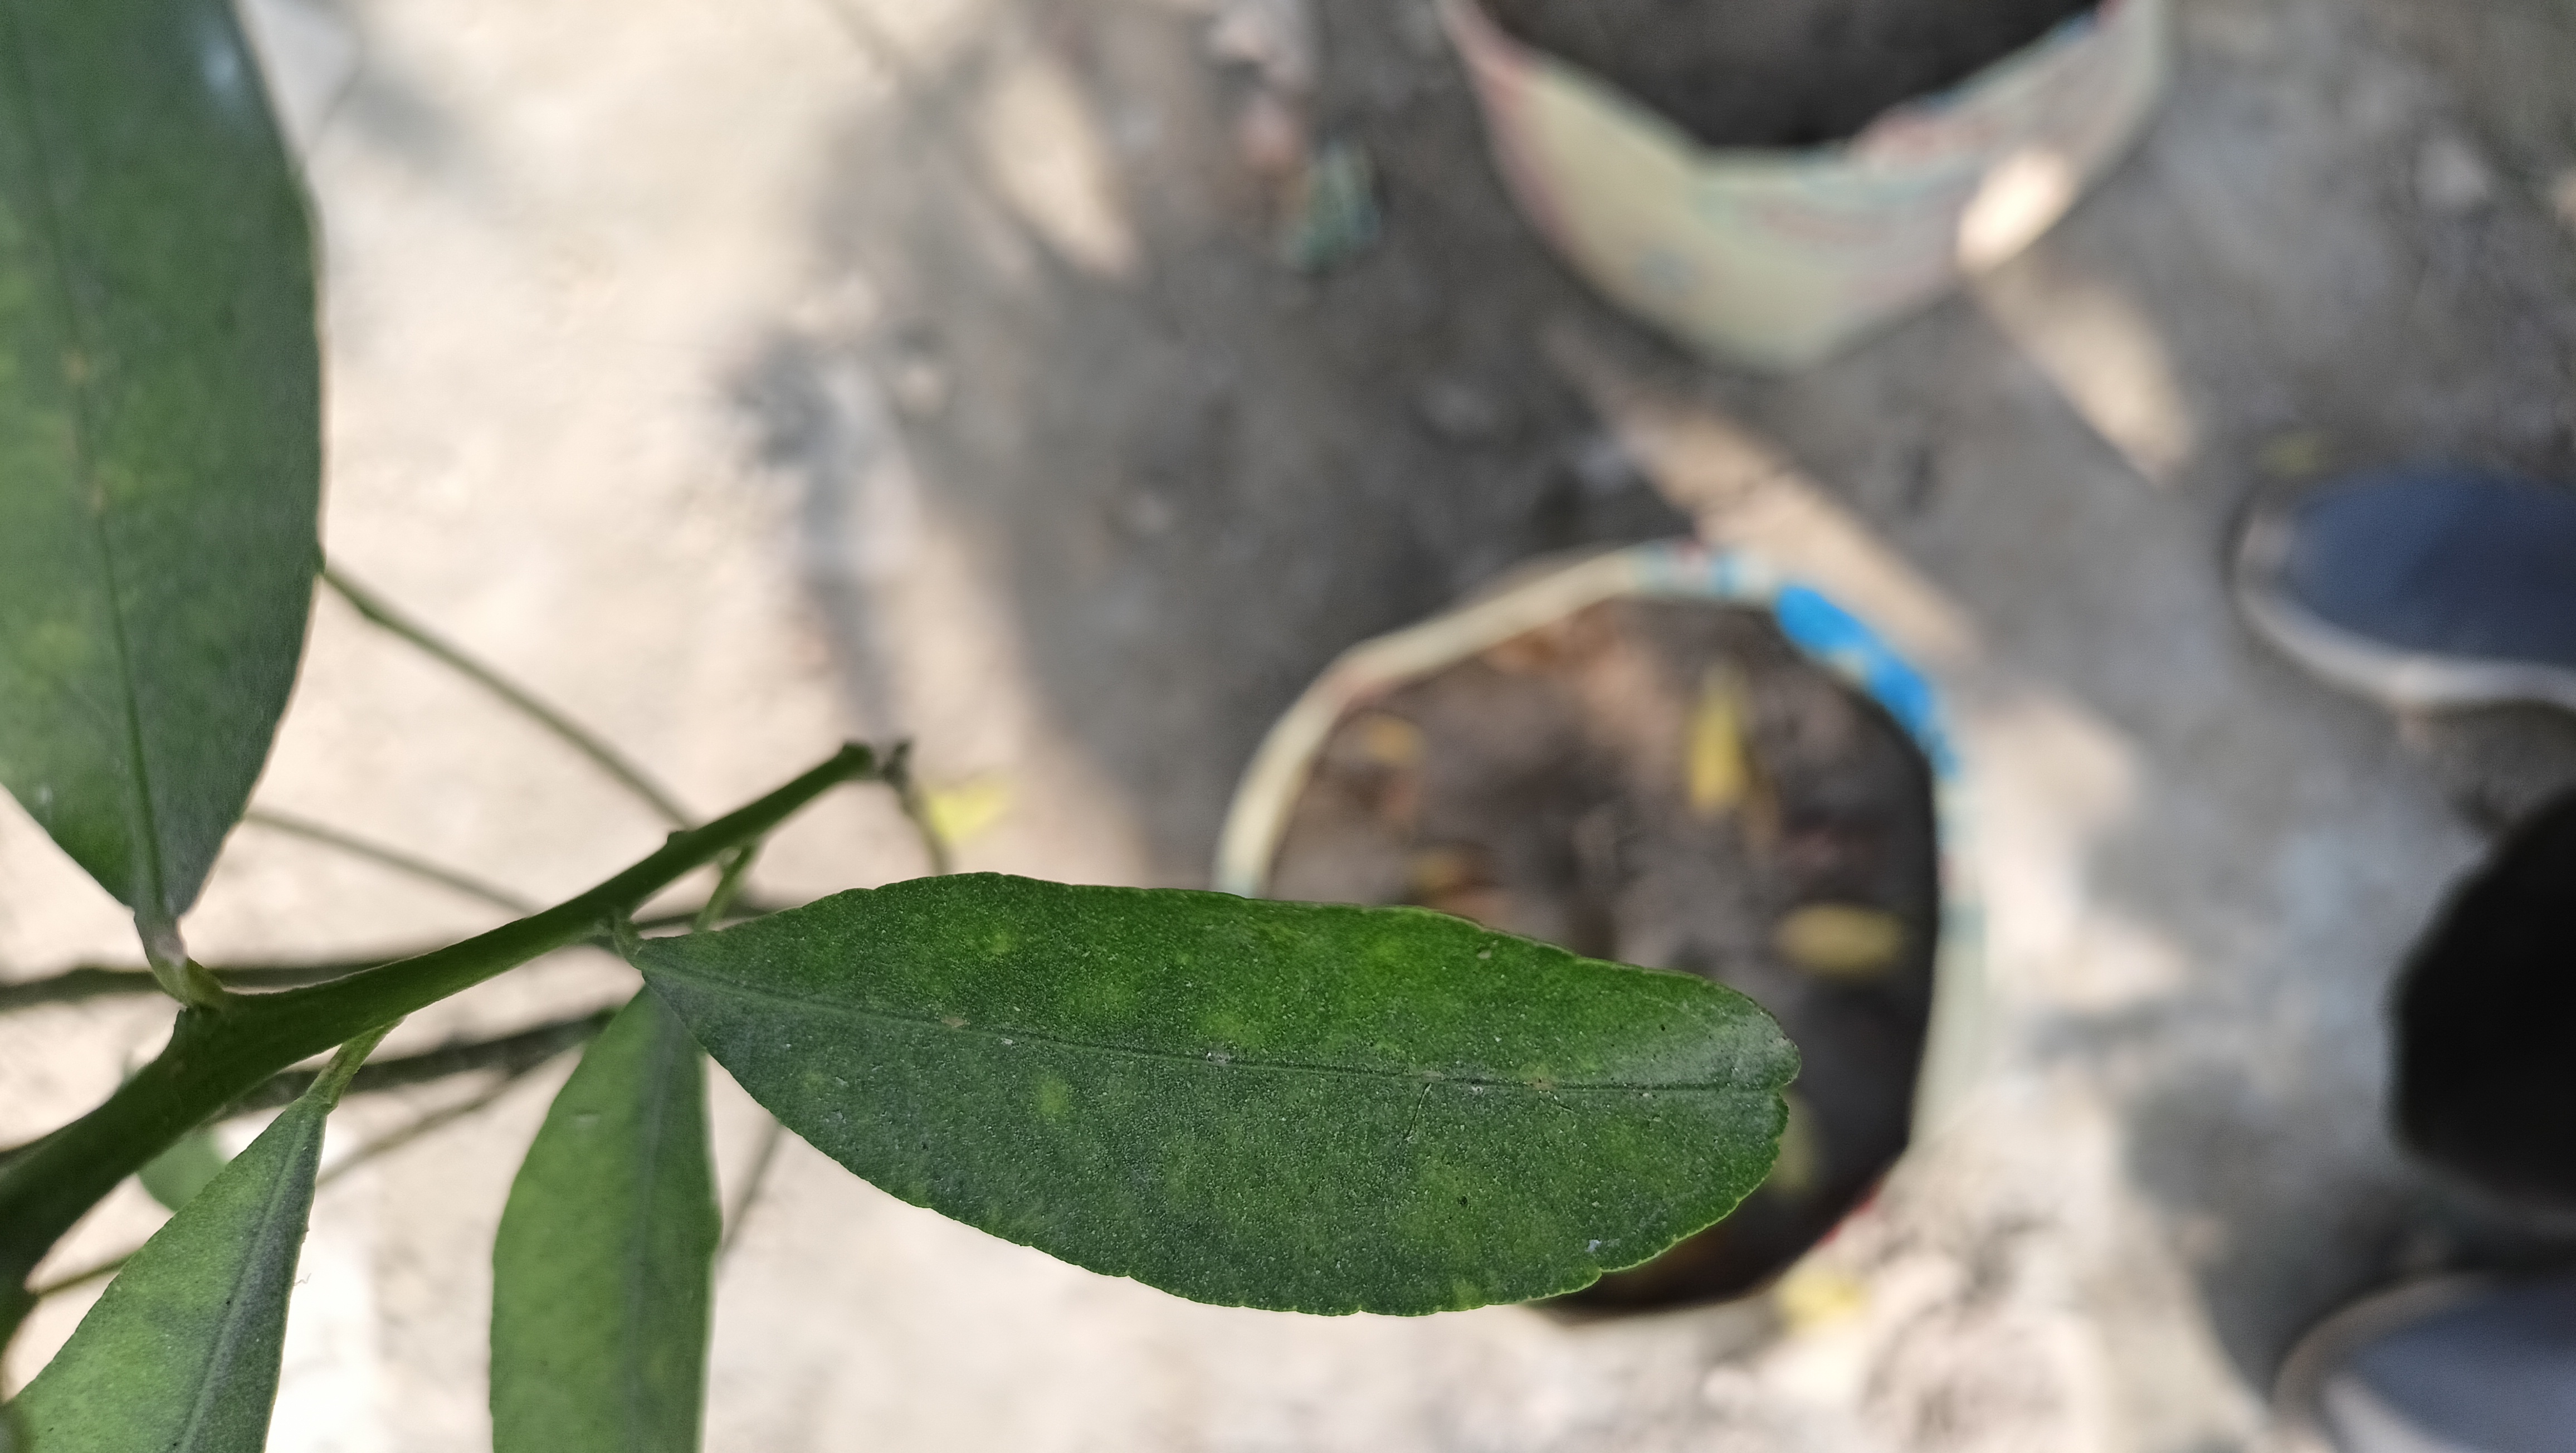
Mandarin leaf variety: Mandaring